Michael Arnon

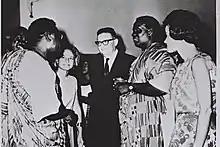
a group photo of Michael Armon and his co civil servant

Michael Arnon (1925–2004) was an Israeli diplomat and civil servant. In the years 1968-1974 he served as Cabinet Secretary under prime ministers Levi Eshkol and Golda Meir.